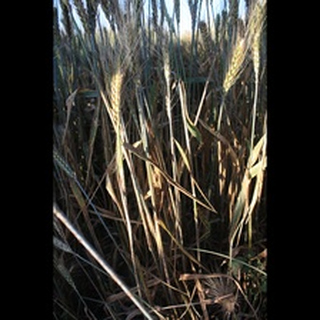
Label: wheat_black_rust